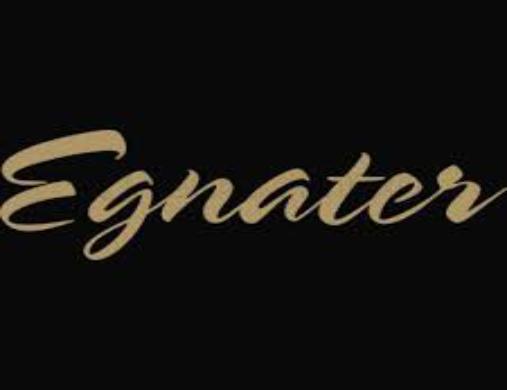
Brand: Egnater
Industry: Electronic